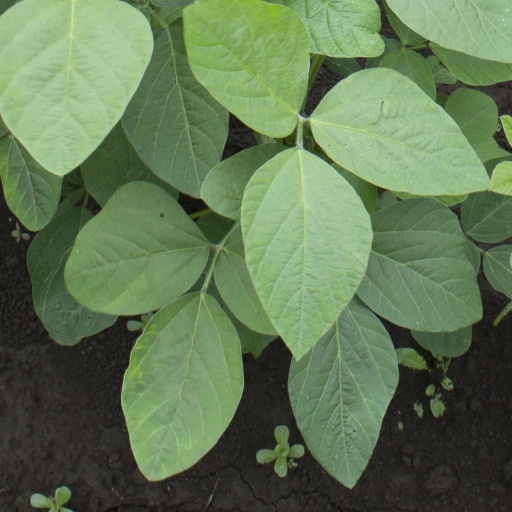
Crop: soybean